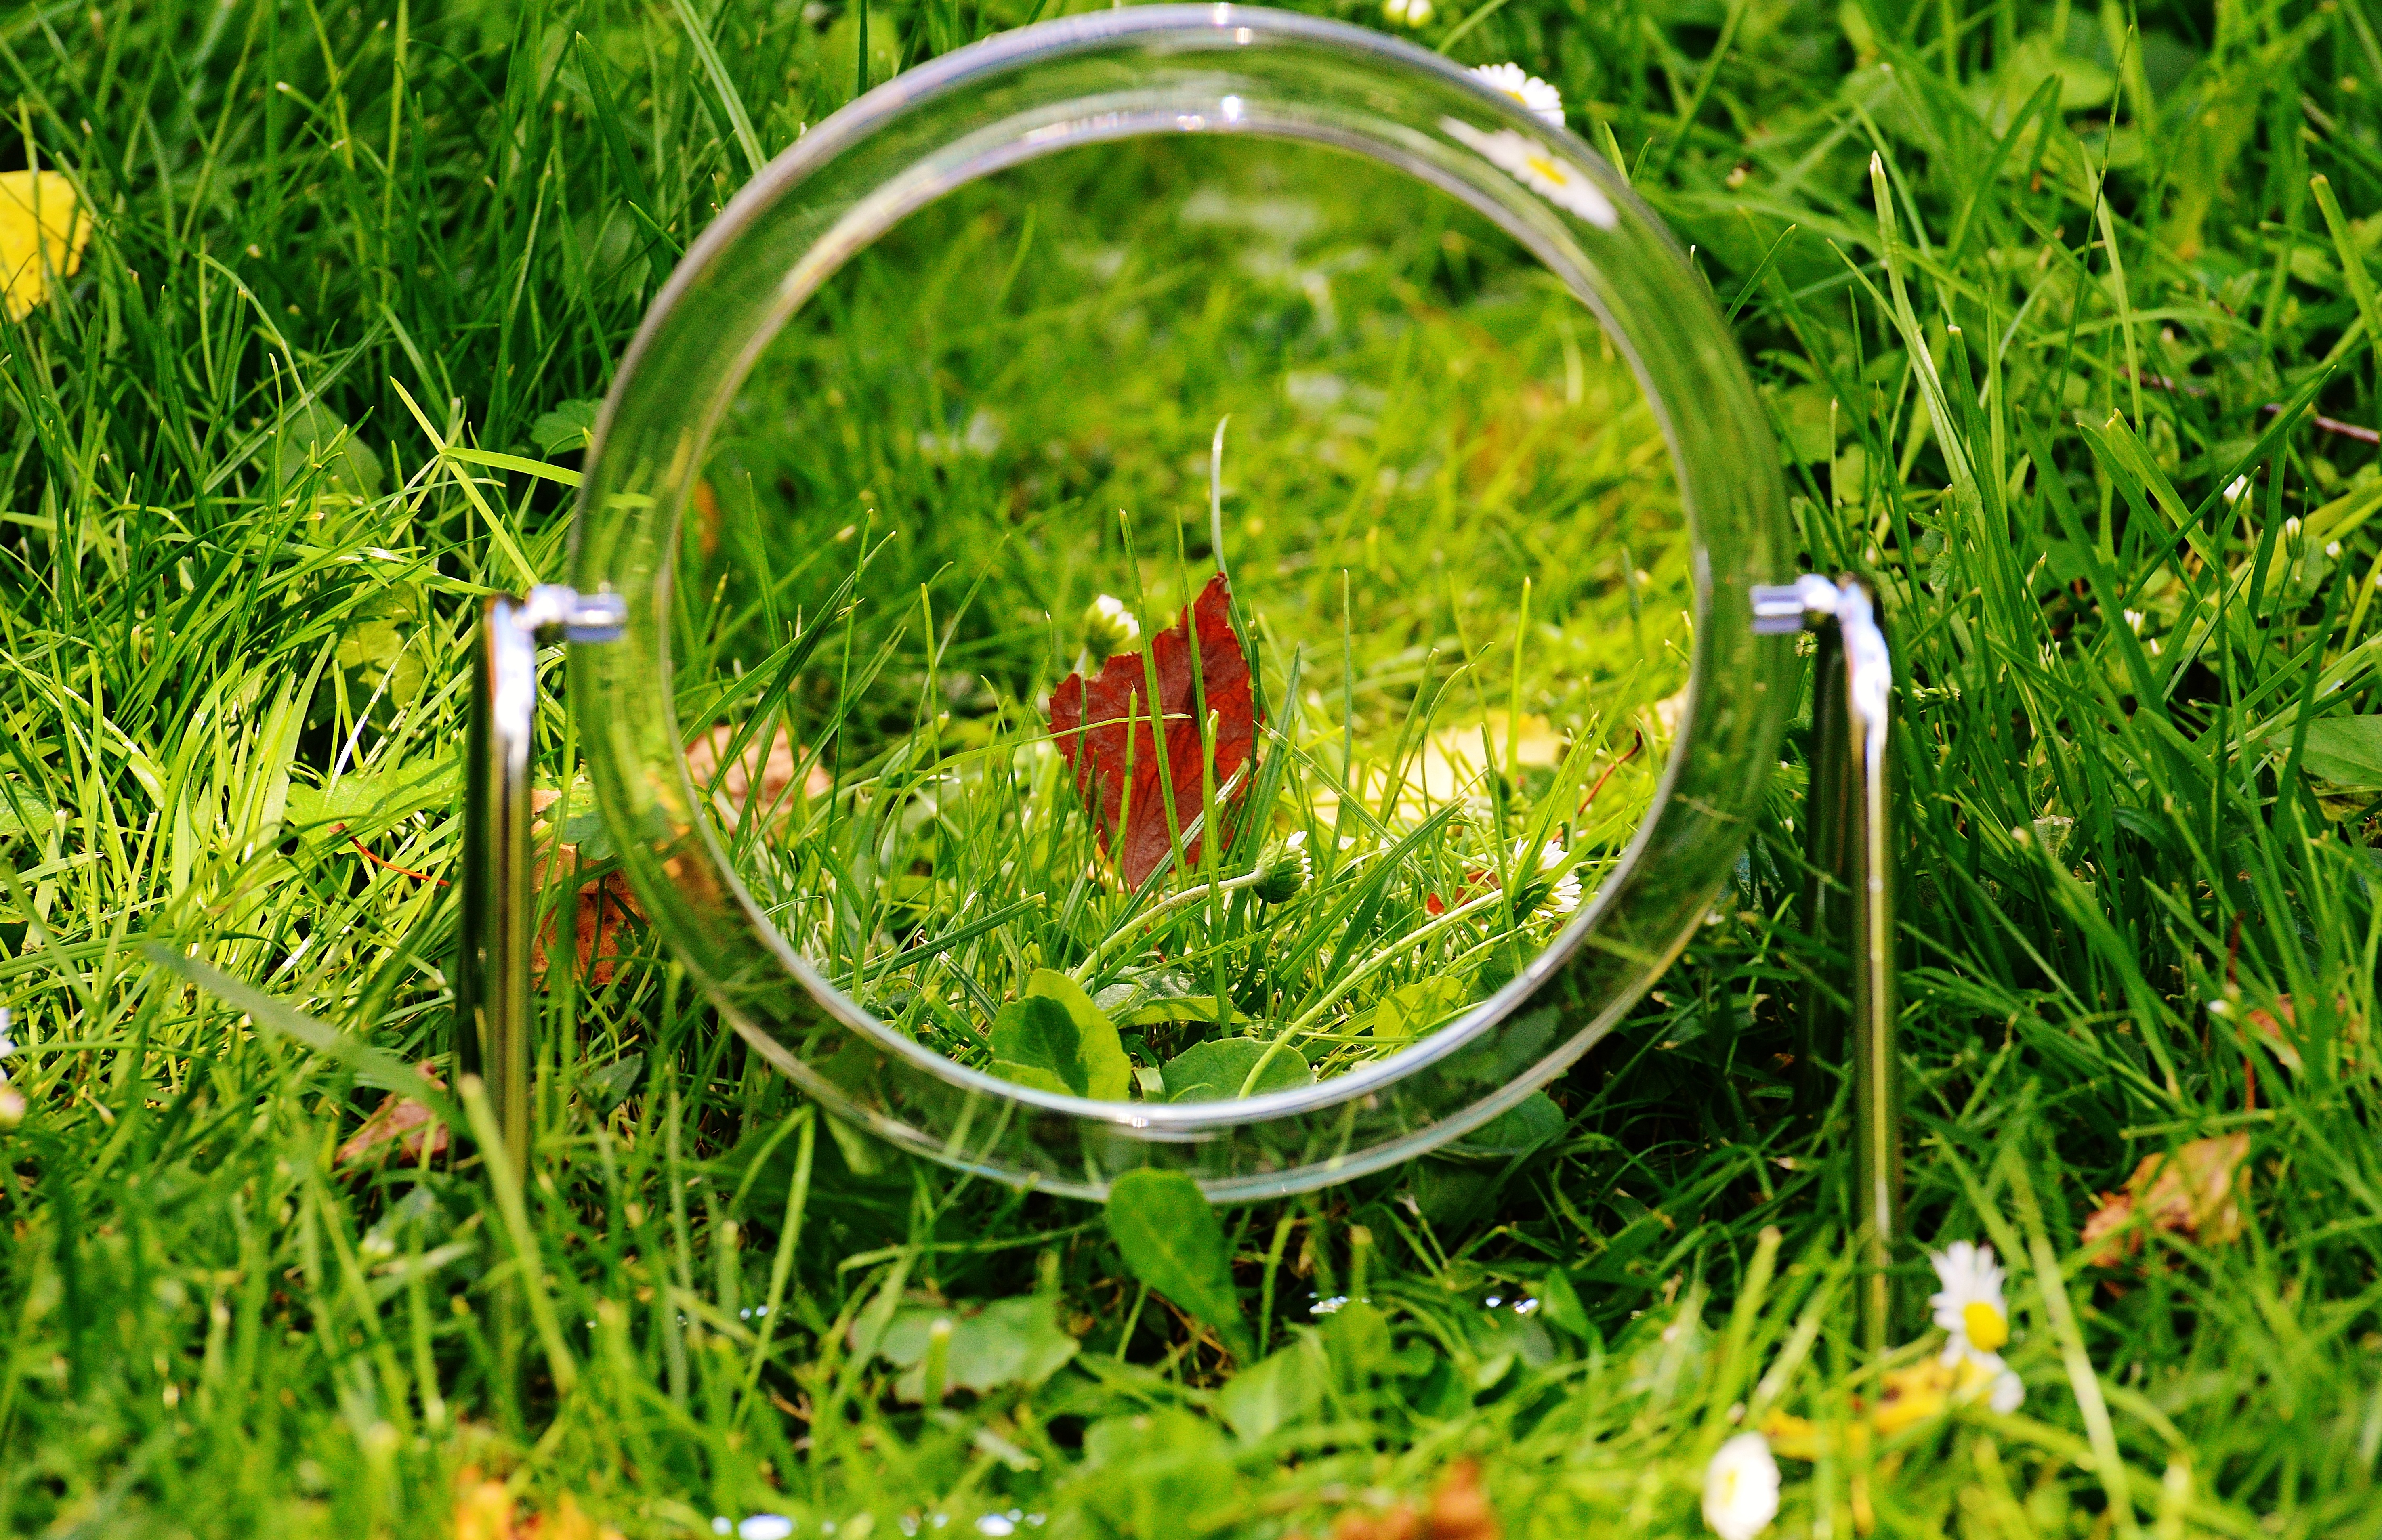
grass, plant, lawn, meadow, sweet, leaf, flower, cute, green, backyard, garden, fig, fun, mirror, funny, yard, mirroring, mirror image, grass family